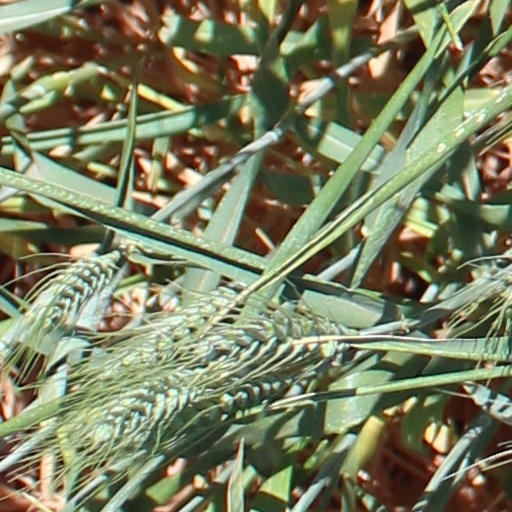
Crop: wheat